Carlos Brewer

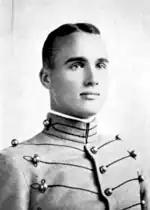
At West Point in 1913

Carlos Brewer was born on 5 December 1890 in Golo, Kentucky and attended West Kentucky College in Mayfield, Kentucky, until he entered United States Military Academy (USMA) at West Point, New York in 1909, graduating 15th in his class in 1913.